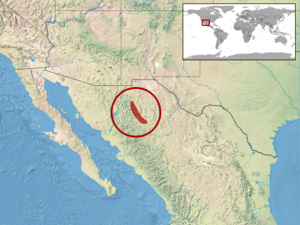
Barisia levicollis est une espèce de sauriens de la famille des Anguidae.